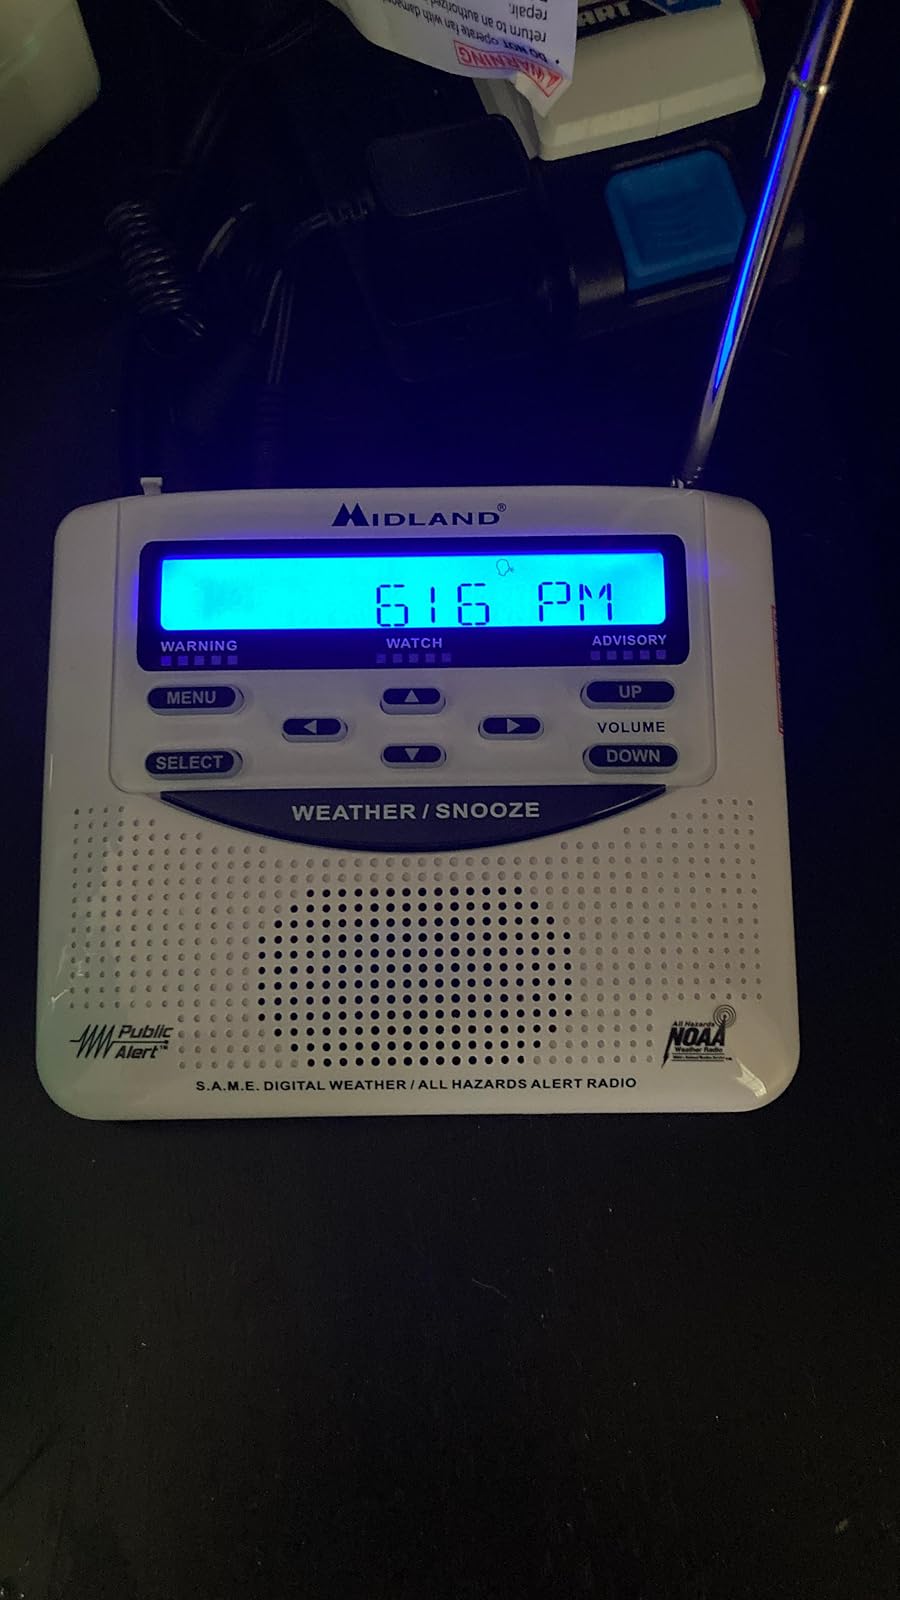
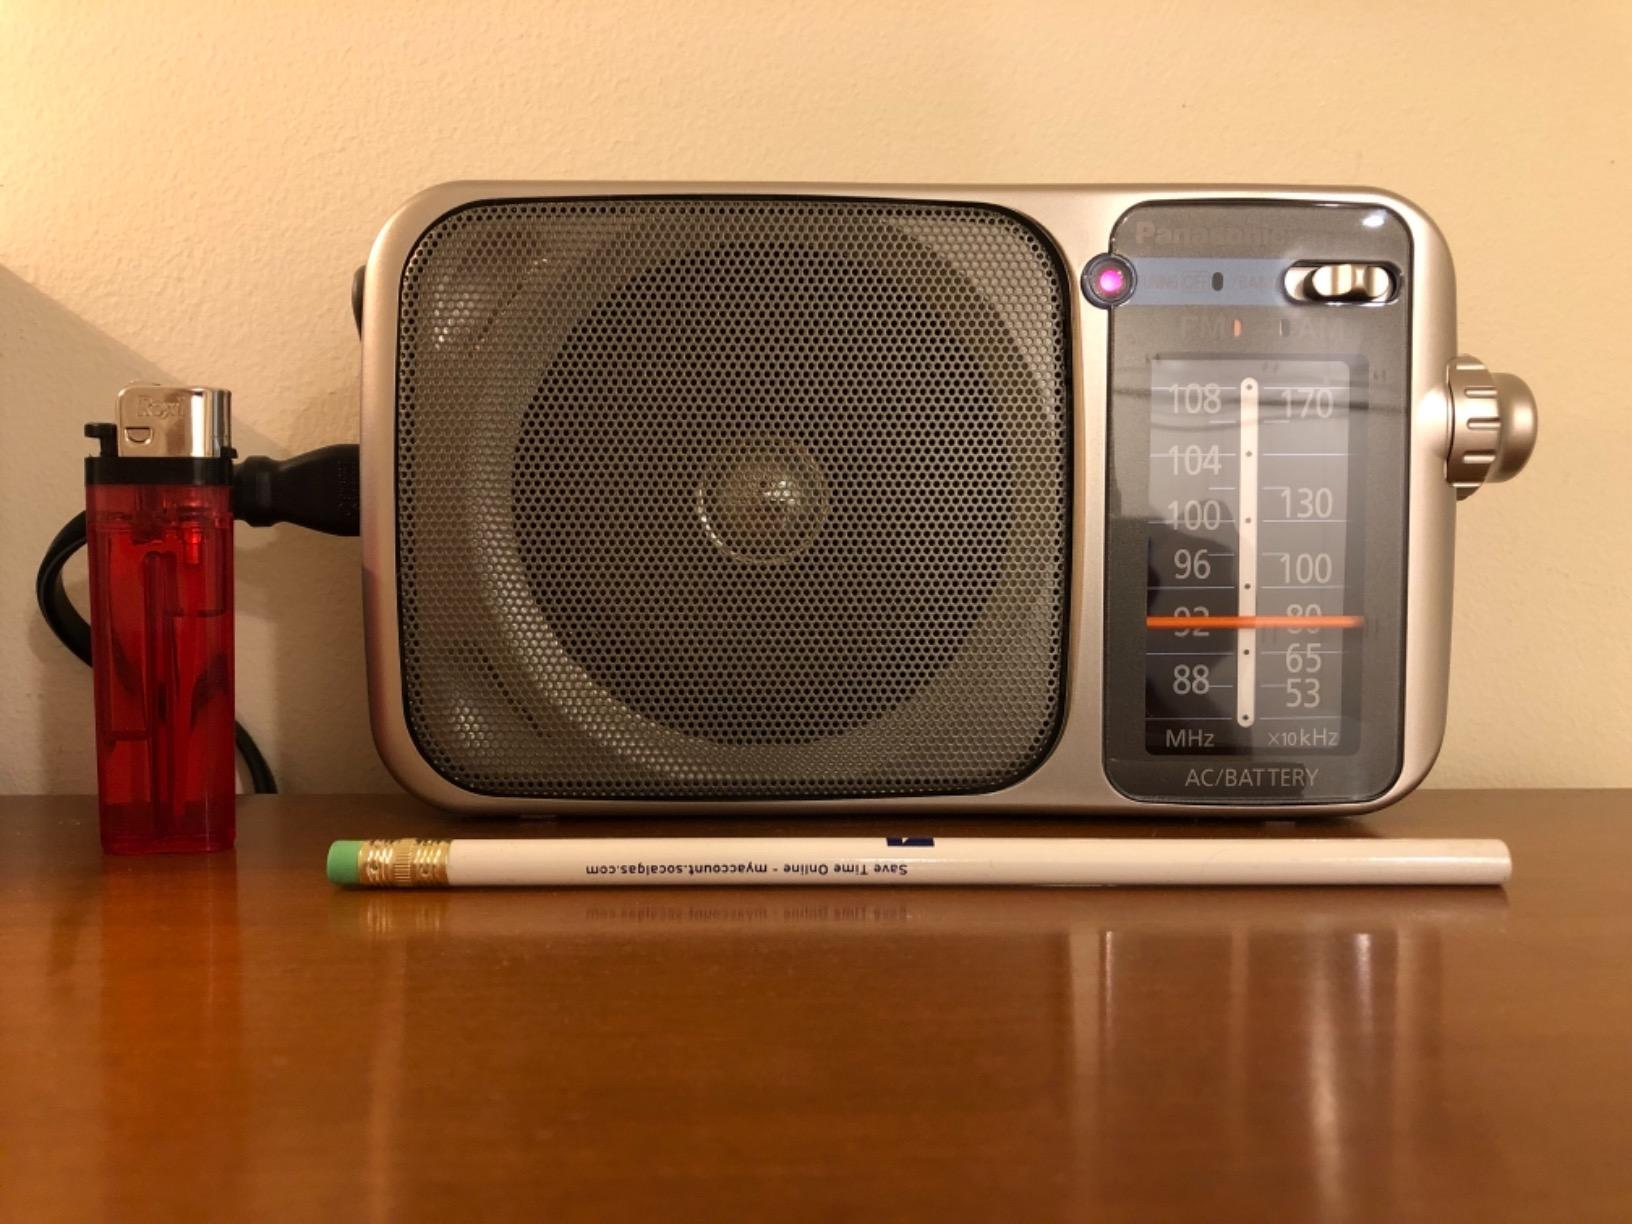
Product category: radio
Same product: no